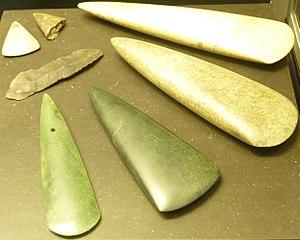
Haches polies trouvées en 1861 dans le tertre de la Croix de Kerham en Ploemeur (vers 4 500 à 4 000 avant J.-C.). Ce tumulus a été détruit depuis (Musée de préhistoire de Carnac)
Ploemeur, également écrit Plœmeur, est une commune du département du Morbihan, dans la région Bretagne, en France. Historiquement, elle faisait partie du Pays vannetais et du Kemenet-Héboé.
Le musée de préhistoire ou musée archéologique James Miln, Zacharie Le Rouzic, créé en 1881 à la suite du legs de James Miln, est un musée monothématique de la ville de Carnac, dans le département du Morbihan et la région Bretagne. Il porte aussi le nom de l'archéologue Zacharie Le Rouzic.
Une hache est un outil formé d'une lame actuellement de métal et initialement en pierre taillée, attachée à un manche de bois. Elle est le plus souvent utilisée pour couper du bois, mais elle fut également employée comme arme. Les pompiers l'utilisent pour ouvrir des portes.